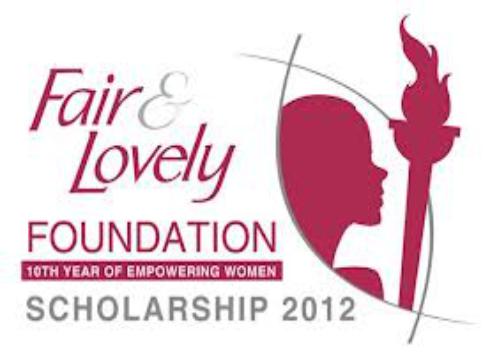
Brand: Fair and Lovely
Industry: Necessities